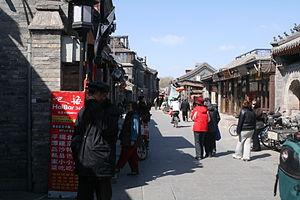
Le terme hutong s'applique à un petit quartier urbain constitué de passages étroits et à ces ruelles, elles-mêmes étroites, à Pékin. Le nom donné à un hutong s'applique à un ensemble de ruelles, lequel ensemble de ruelles contient de nombreux siheyuan. Les hutong sont les principales voies de communication entre les habitations du centre de Pékin. Ces quartiers sont séparés les uns des autres par des artères, qui en constituent les limites et produisent une structure concentrée semblable à celle que l'on rencontre dans les siheyuan. Quelques villes préservées possèdent aussi des hutong, comme Pingyao.